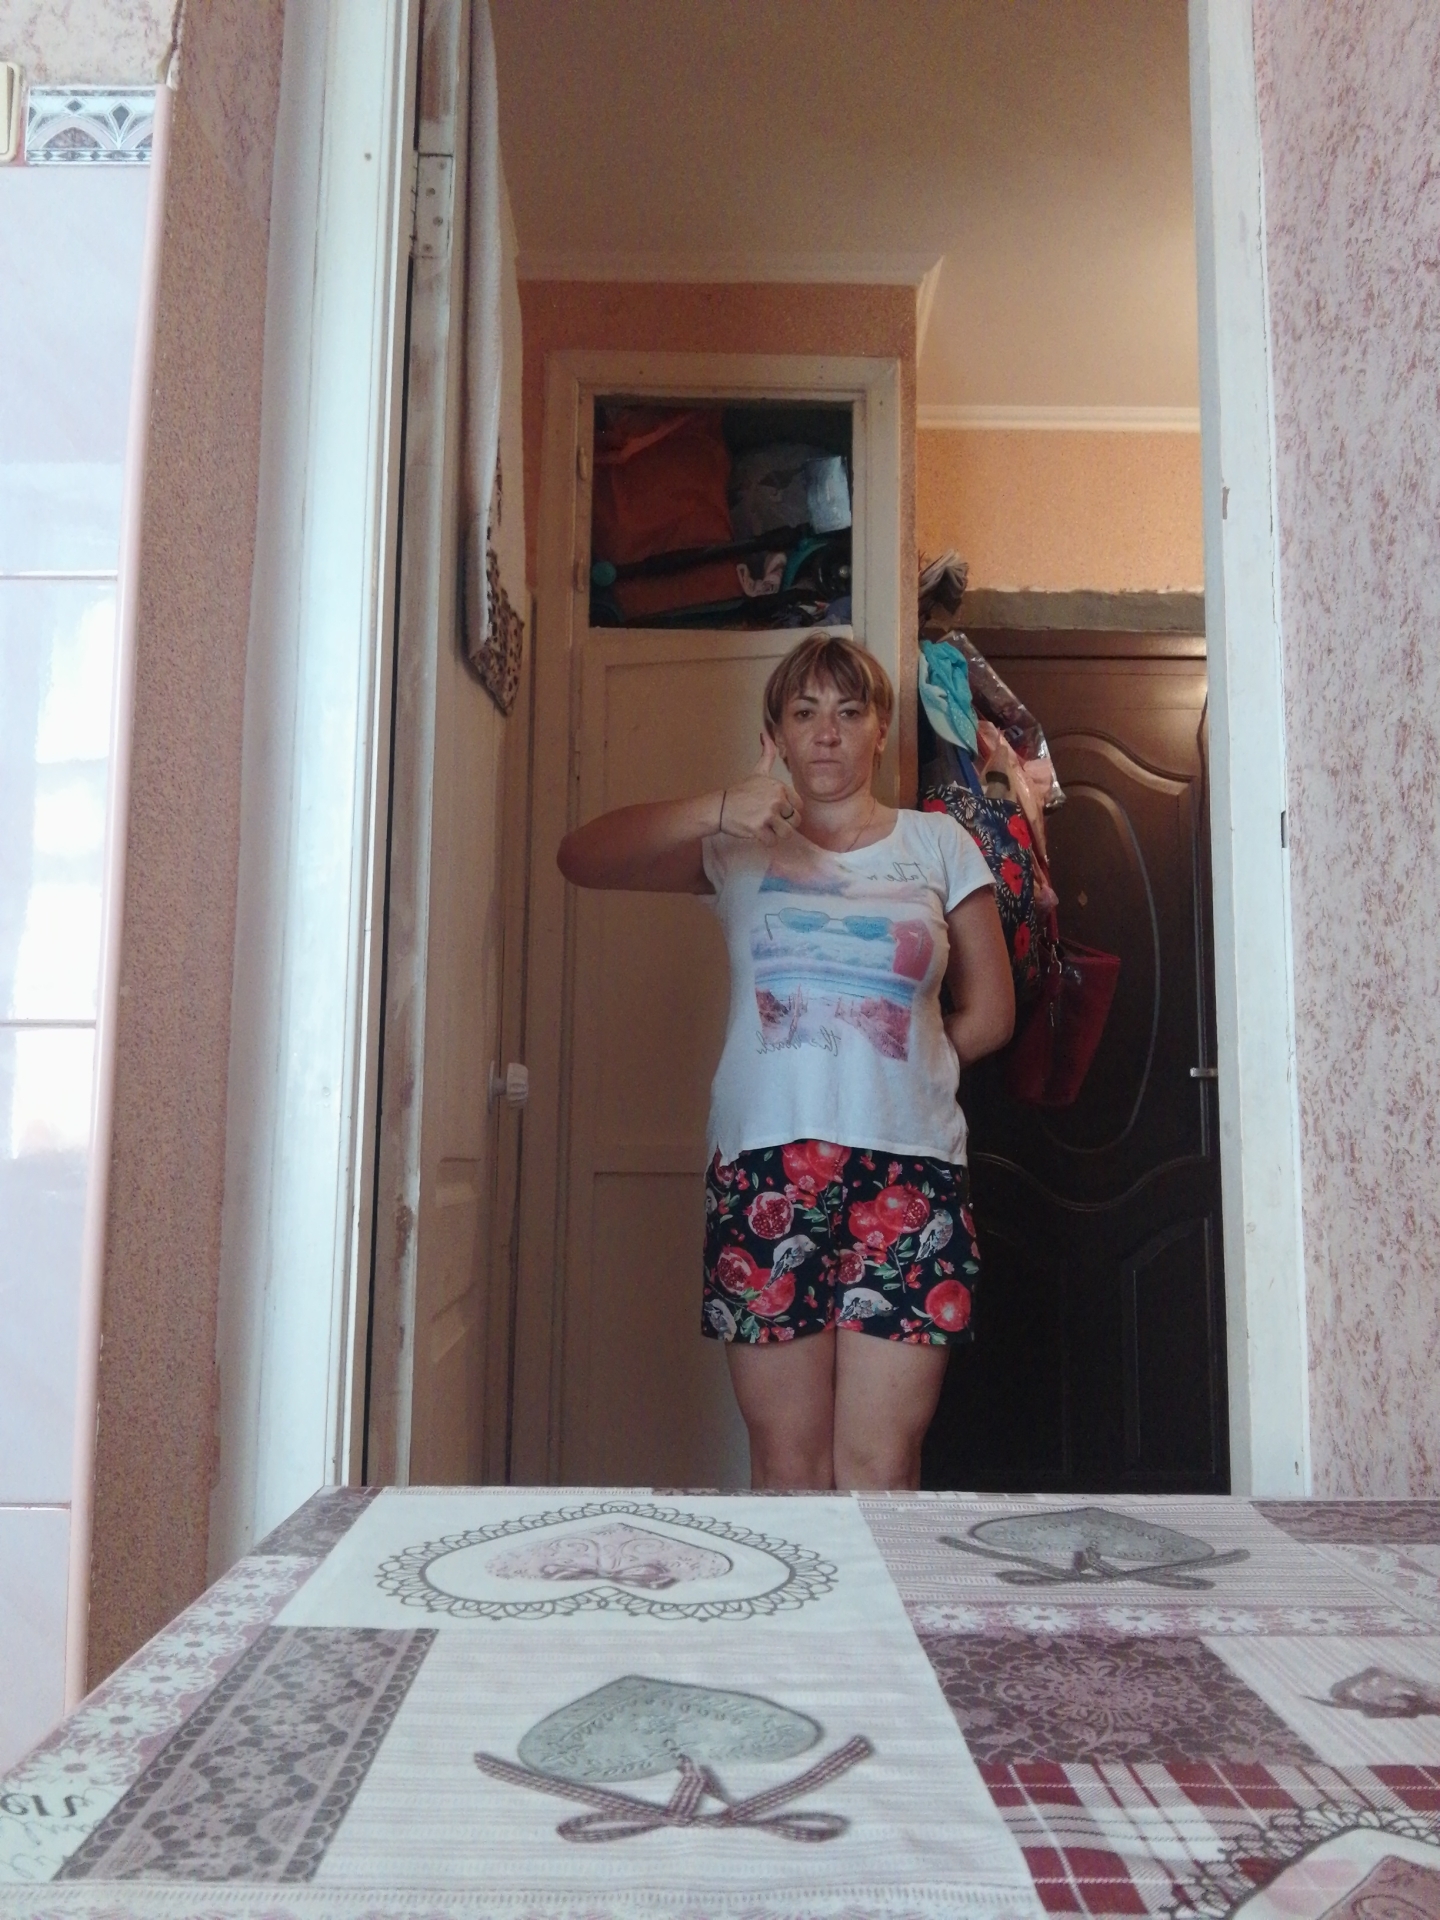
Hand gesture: like